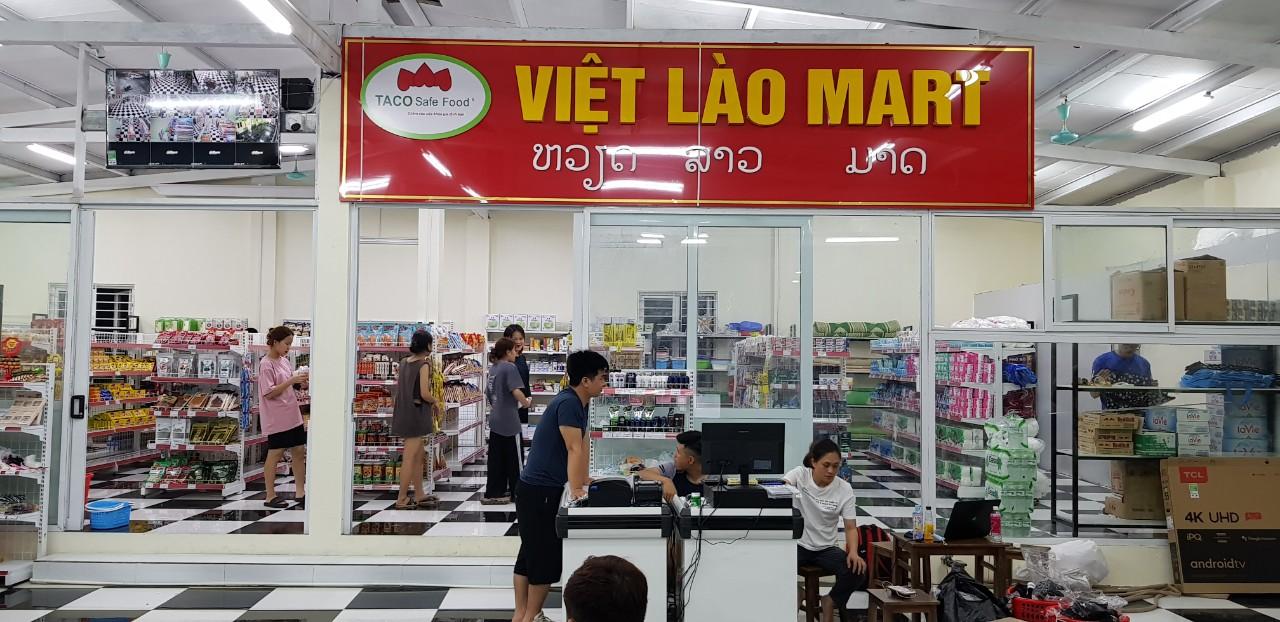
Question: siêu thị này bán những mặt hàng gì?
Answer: bán các mặt hàng của việt nam và lào